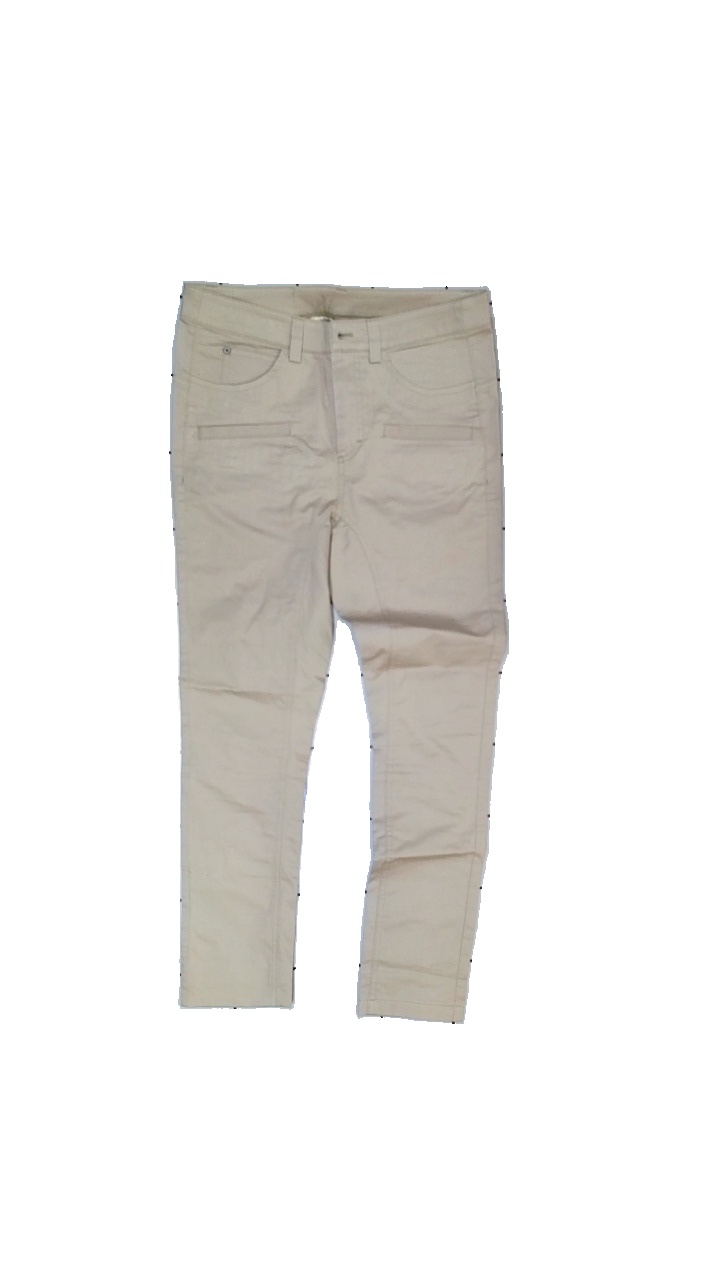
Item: Trousers (Ladies)
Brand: House Of Lola
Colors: Beige
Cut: Regular
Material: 100% cotton
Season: All
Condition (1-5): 3
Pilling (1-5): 4
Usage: Reuse
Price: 50-100